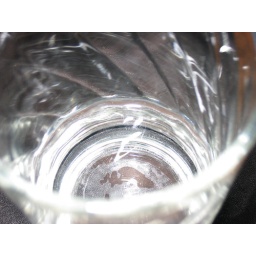
Picture of a glass with water in it.